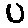
Label: 0